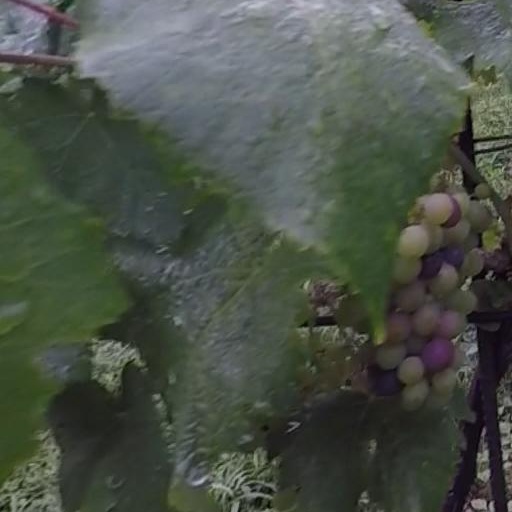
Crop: grape